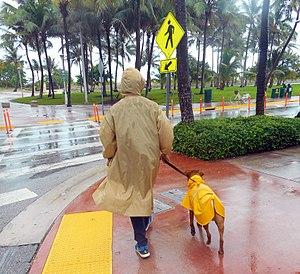
L'imperméable est un vêtement utilisé pour se protéger de la pluie.